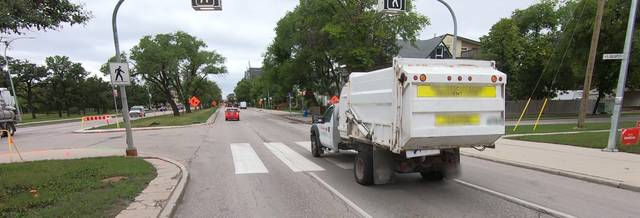
Region: Canada
Coordinates: 49.894, -97.116